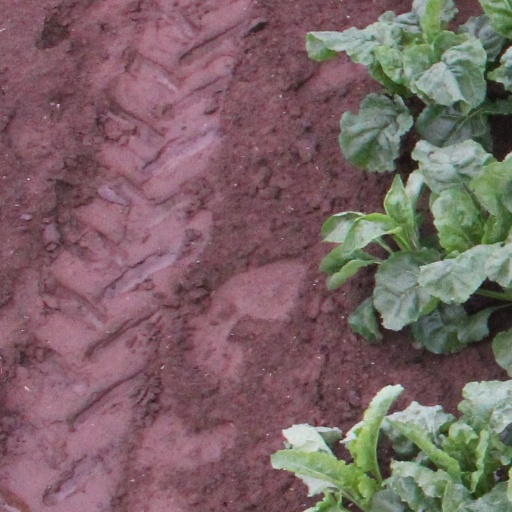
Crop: sugar beet